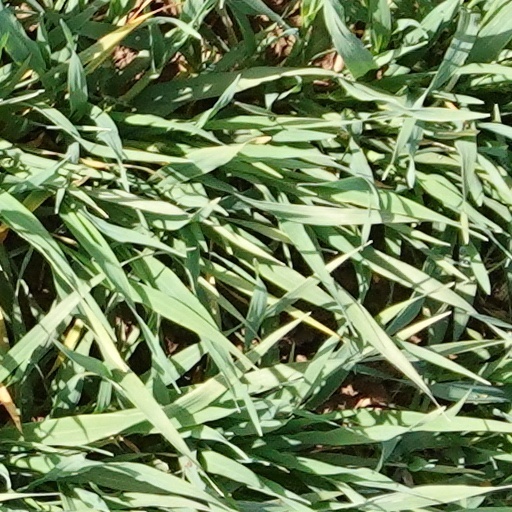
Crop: wheat